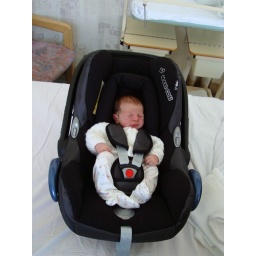
Sam in car seat